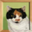
Label: cat